Beylongue

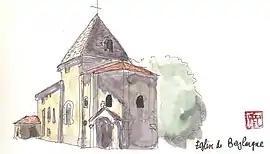
The church of Beylongue

Beylongue is a commune in the Landes department in Nouvelle-Aquitaine in southwestern France.